Ryder Hesjedal

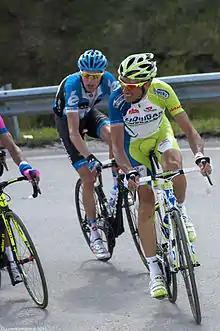
Hesjedal (in blue) at the 2012 Giro d'Italia, following Ivan Basso on the 17th stage.

Hesjedal had a quieter 2011 year, with a few near wins. In April, he put in a spirited effort to finish in ninth position of the Tour of the Basque Country, a World Tour event. He placed in the top 7 for four of the six stages, but went from fifth overall to ninth after the final day individual time trial, where he came in a minute and 52 seconds behind Tony Martin. He performed well in the Tour de France though he did not finish as well as his 6th placing of the previous year. He came 18th overall and was part of 's team time trial victory on stage 2. On the mountainous stage 16 concluding in Gap, Hesjedal came in sight of the finish line with his teammate Thor Hushovd and another Norwegian, Edvald Boasson Hagen. He set his teammate up by taking the first position and riding hard, allowing Hushovd to launch his sprint and take the win, with Hesjedal coming in third. Other notable results from 2011 included a fourth place at the GP Miguel Induráin, a 10th overall spot at the Tour of California, twelfth at the classic La Flèche Wallonne and eleventh on a World Tour race held on his home soil, the Grand Prix Cycliste de Montréal.